John Ross (Cherokee chief)

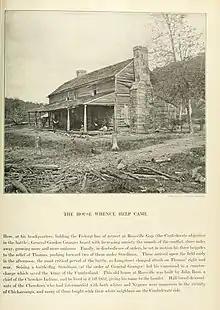
The John Ross House during the US Civil War

Ross (also known by his Cherokee name, "Guwisguwi") was born in Turkeytown (in modern day Alabama), on the Coosa River, to Mollie (née McDonald) and her husband Daniel Ross, an immigrant Scots trader. His siblings who survived to adulthood included Jane Ross Coodey (1787–1844), Elizabeth Grace Ross Ross (1789–1876), Lewis Ross (1796–1870), Andrew 'Tlo-s-ta-ma' Ross (1798–1840), Margaret Ross Hicks (1803–1862), and Maria Ross Mulkey (1806–1838).